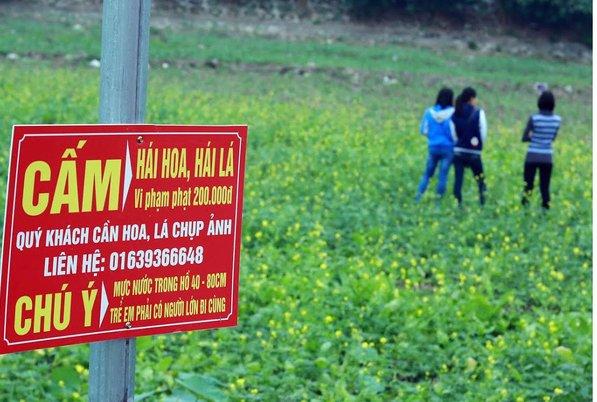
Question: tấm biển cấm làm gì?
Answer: tấm biển cấm hái hoa, hái lá